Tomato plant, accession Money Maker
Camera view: bottom (45 deg); turntable rotation: 120 degrees
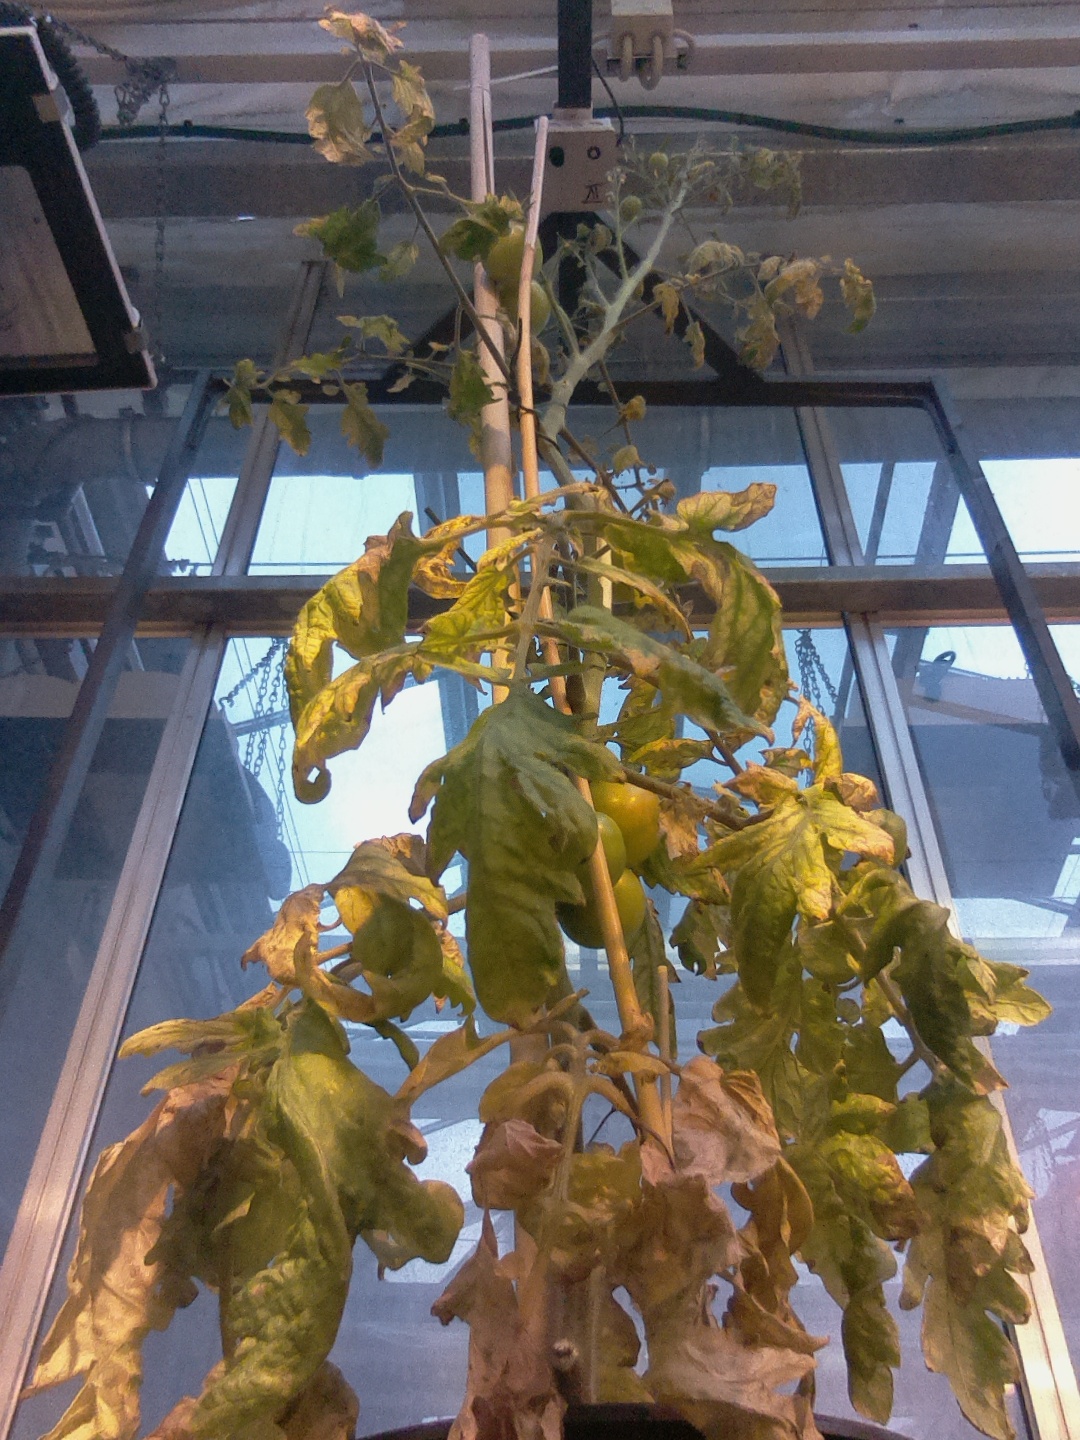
BBCH growth stage 81: 10%-20% of fruits show typical fully ripe color